Mel Ferrer

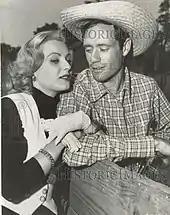
Ferrer with Miroslava in "The Brave Bulls" (1951)

Ferrer had a supporting role in "Born to Be Bad" (1950) at RKO, directed by Nicholas Ray. At that studio, he directed Claudette Colbert in "The Secret Fury" (1950) and directed or co-directed "Vendetta" (1950), "The Racket" (1951), and "Macao" (1952). He starred as a bullfighter in "The Brave Bulls" (1951) for Robert Rossen at Columbia. Ferrer fought with Arthur Kennedy over Marlene Dietrich in "Rancho Notorious" (1952), directed by Fritz Lang at RKO.